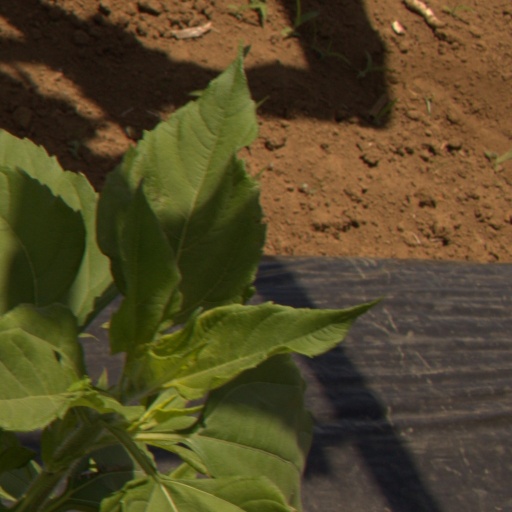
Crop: Jerusalem artichoke